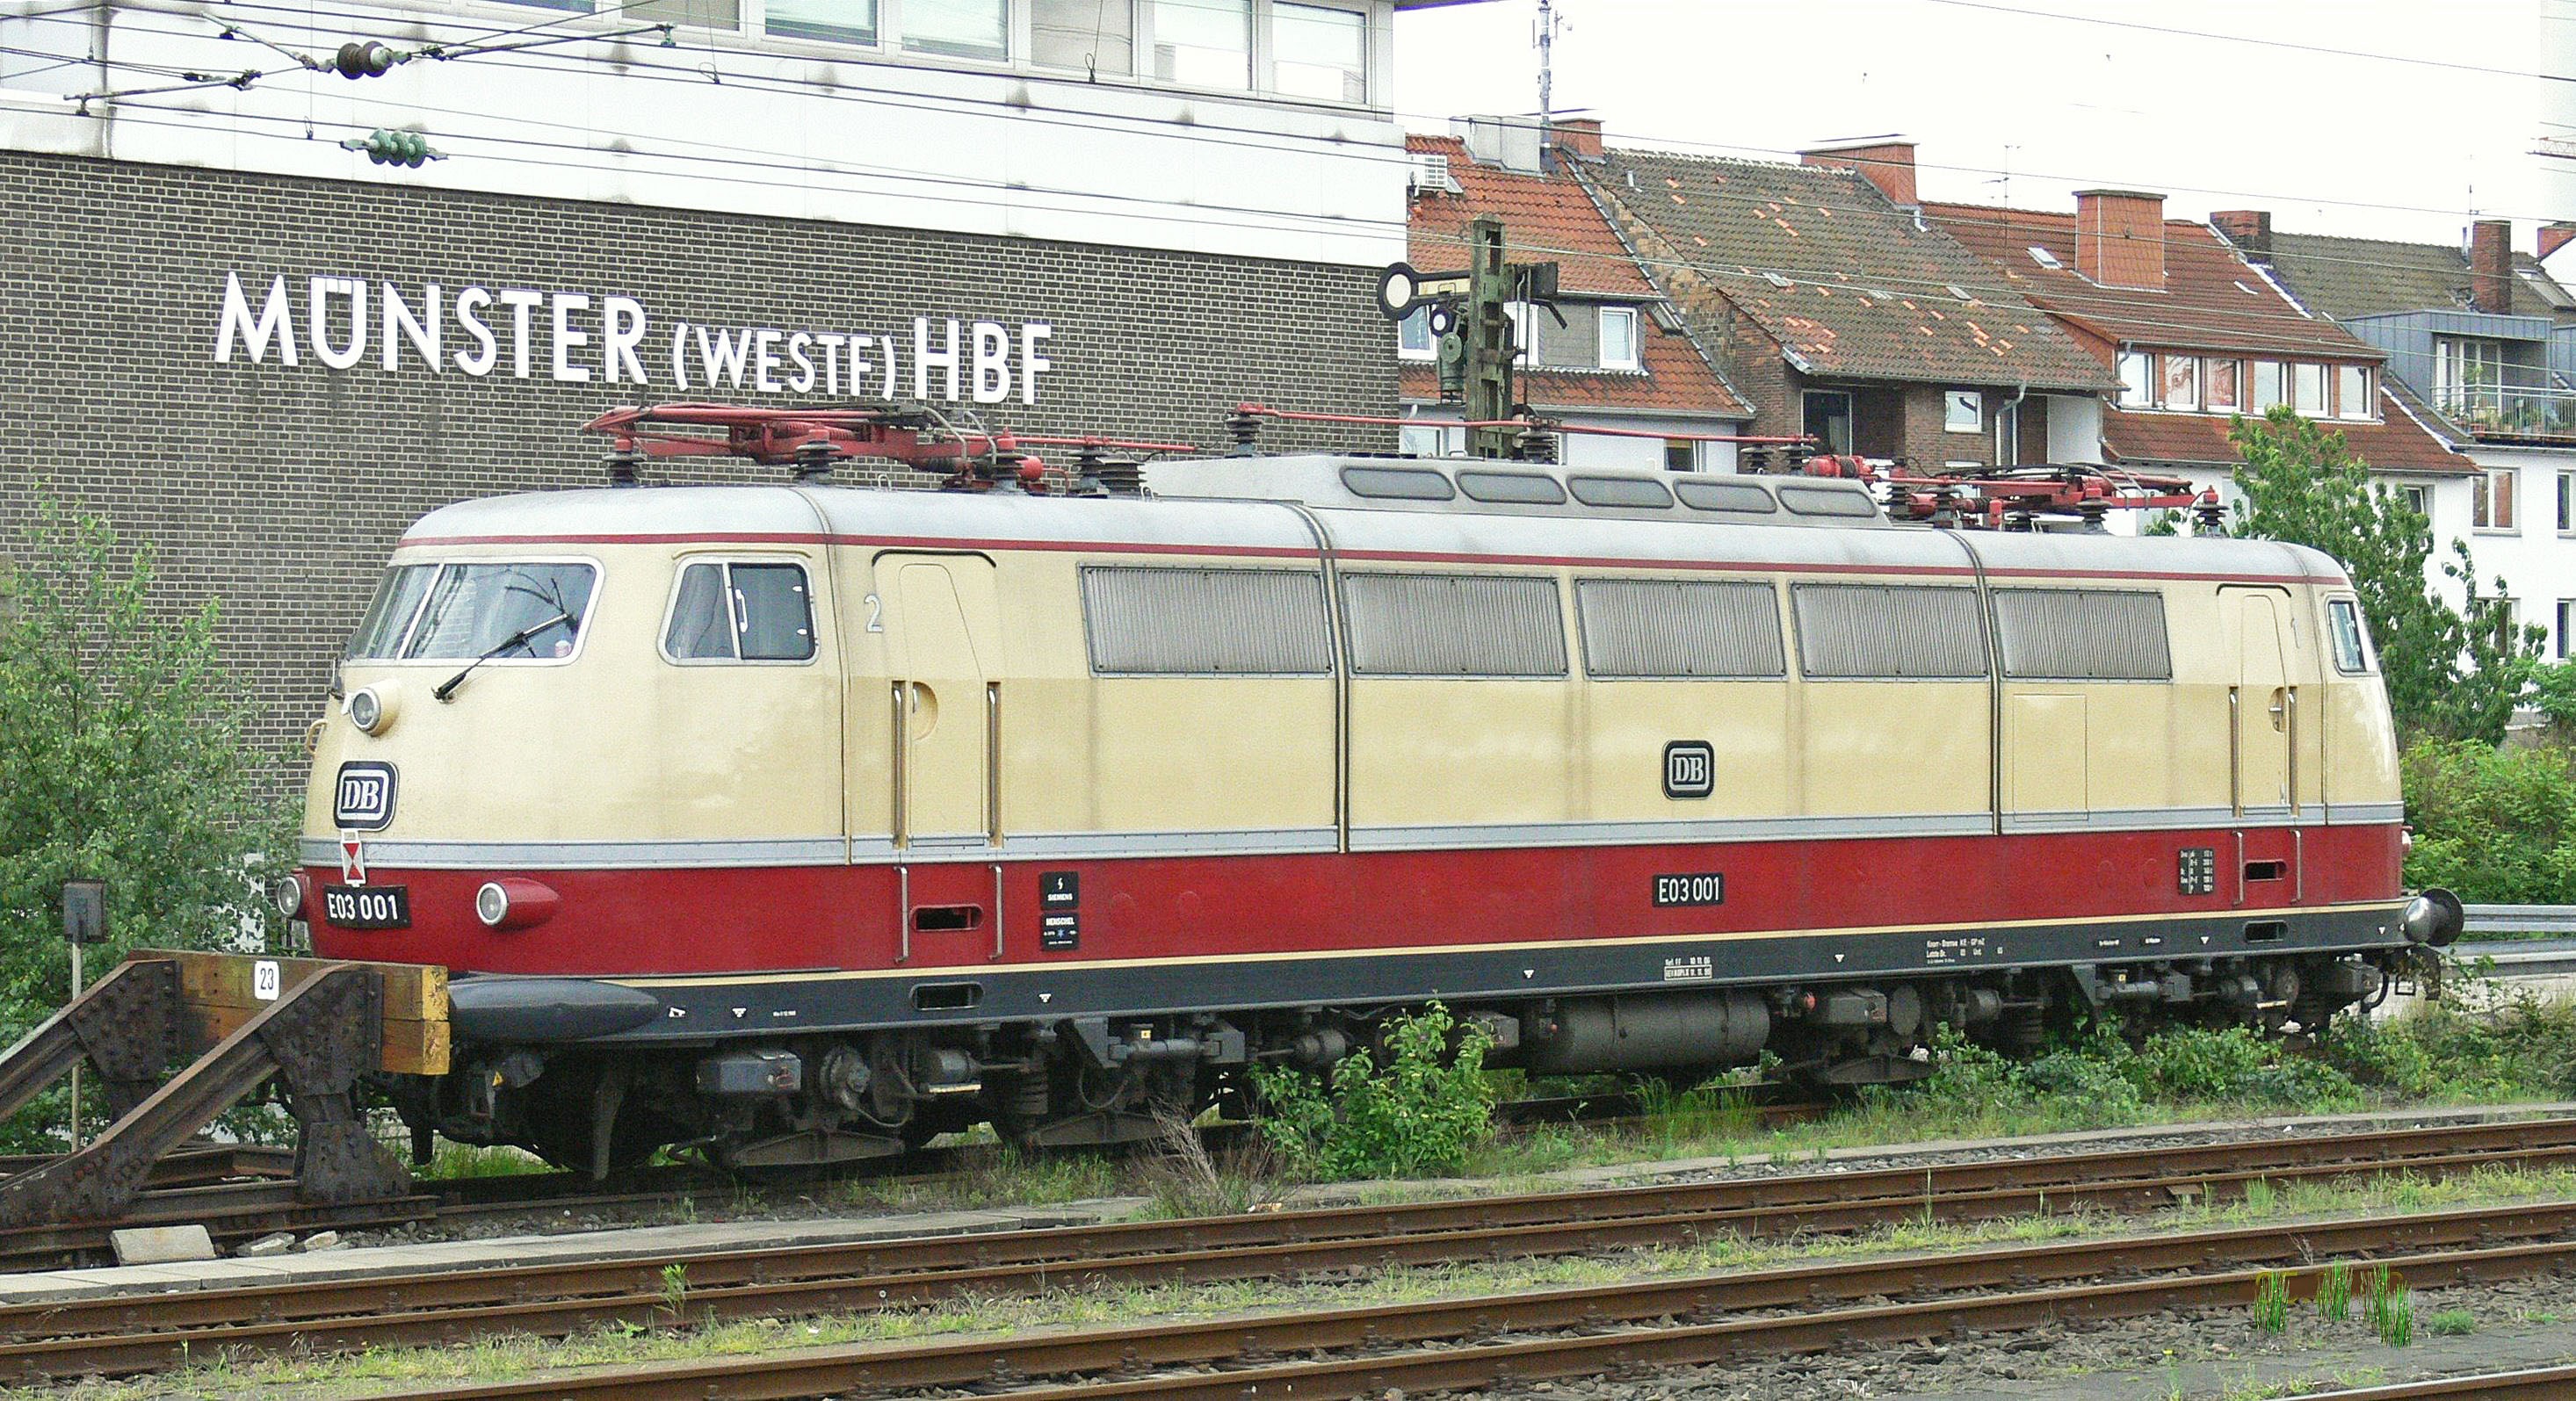
track, railway, train, transport, vehicle, nostalgia, dirty, public transport, locomotive, historically, central station, ic, passenger, db, rail transport, electric locomotive, westfalen, signal box, turned off, hbf, munster, special crossing, land vehicle, special use, fast traffic, buffer stop, series 103, quick driving locomotive, intercity transport, br 103001, pilot series, central signal box, deutsche bundesbahn, semaphore signal, technical heritage, e03, e03001, rolling stock, railroad car, passenger car